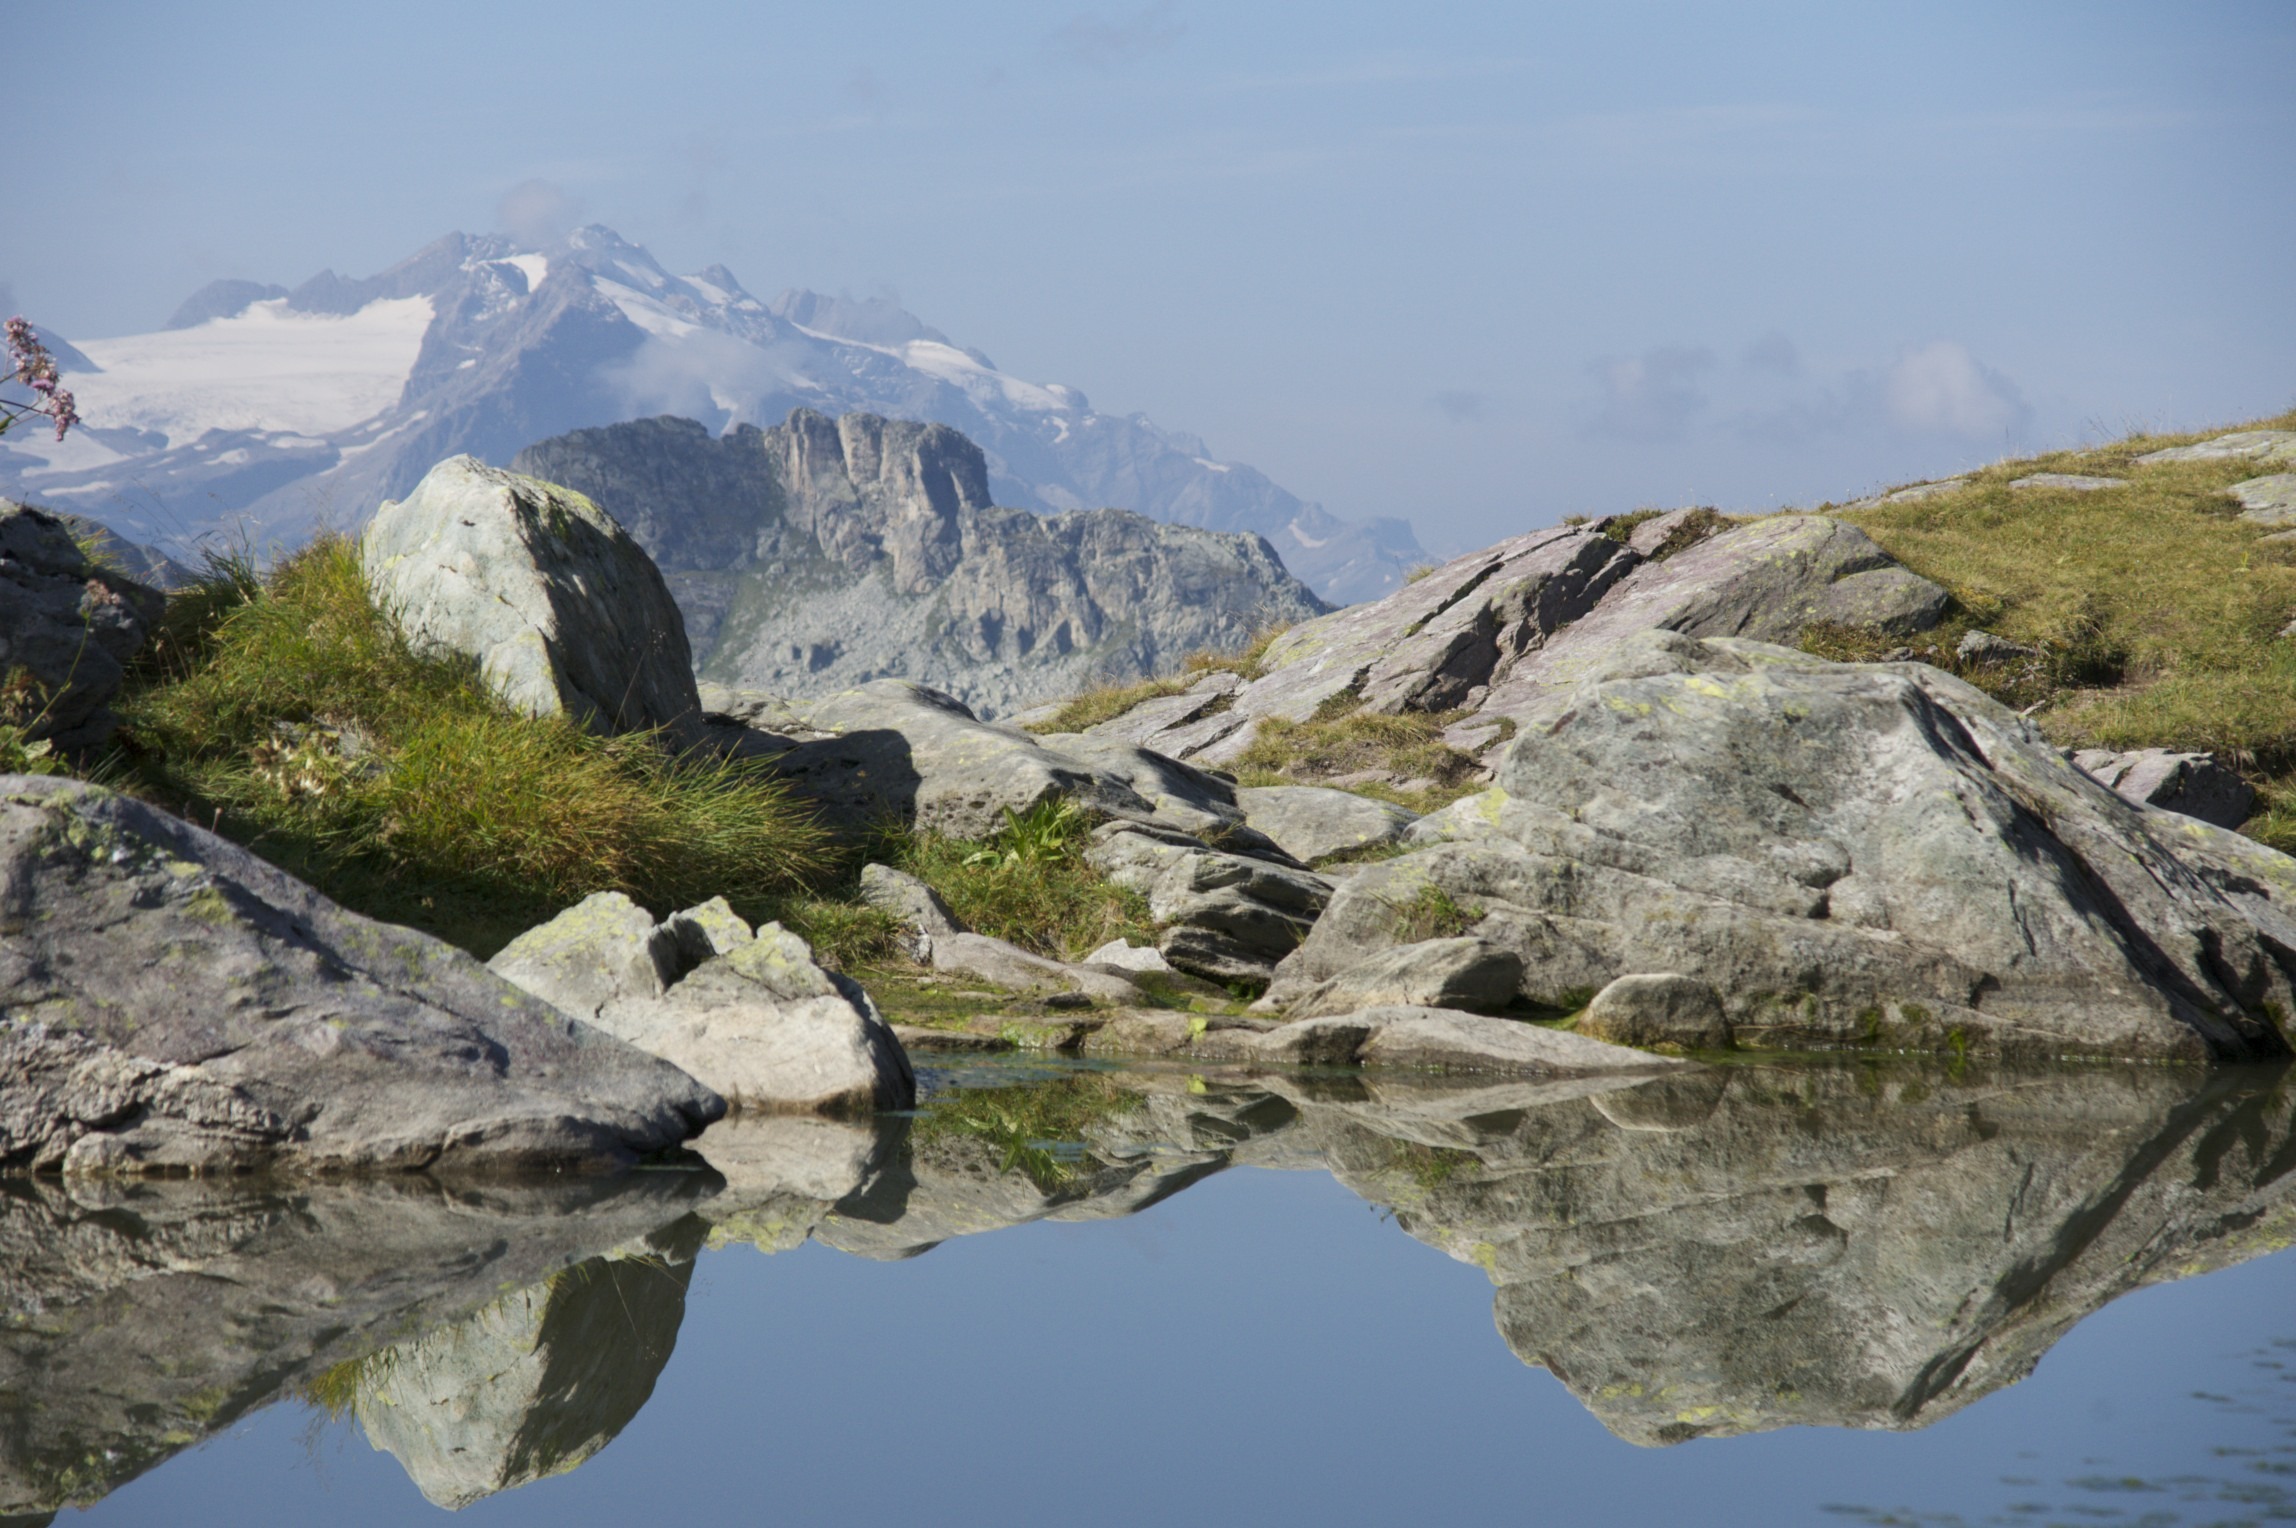
rock, wilderness, walking, mountain, lake, adventure, mountain range, reflection, fjord, terrain, ridge, geology, alps, plateau, bergsee, fell, loch, mirroring, moraine, foresight, landform, tarn, mountain pass, mountainous landforms, leglerh tte